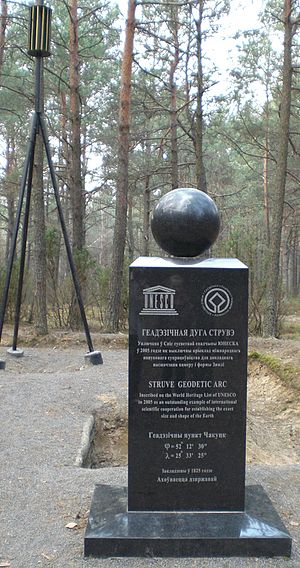
Struves meridianbue / Målepunkter, som indgår i Struves meridianbue / Hviderusland
Struve meridianbues punkt markeret i Tjekutsk.
Struves meridianbue er en triangelkæde der strækker sig fra Hammerfest i Norge i nord til Ukraines kyst ved Sortehavet i syd, gennem ti lande og med en længde på godt 2.820 kilometer. Kæden oprettedes og blev anvendt af den tyskfødte russiske astronom Friedrich Georg Wilhelm von Struve mellem 1816 og 1855 i hans projekt til at opmåle jordklodens runding, for at fastslå jordklodens præcise form og størrelse.